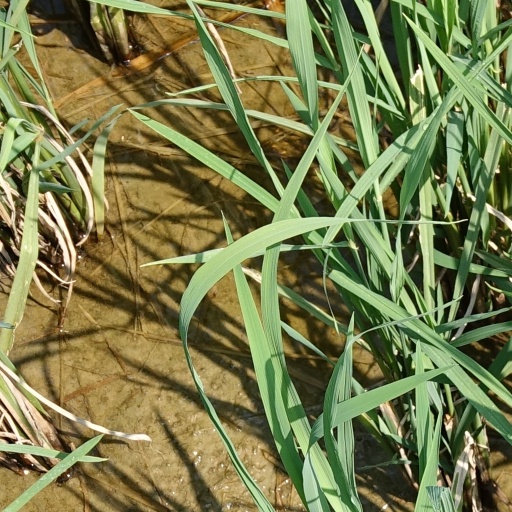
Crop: rice